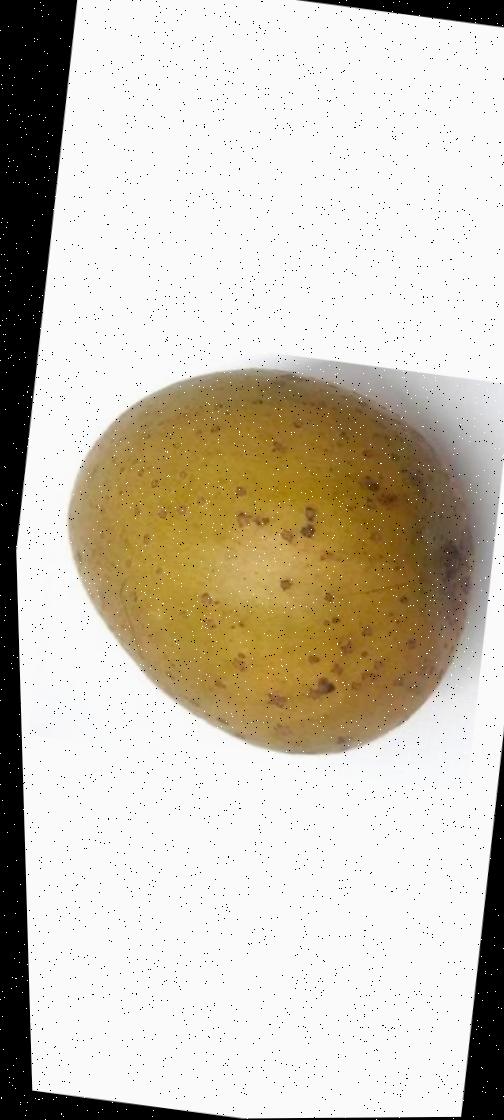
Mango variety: Gourmoti